Jo Chale To Jaan Se Guzar Gaye

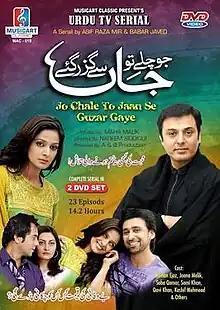
Title screen

Jo Chale To Jaan Se Guzar Gaye is a Pakistani drama television serial premiered on Geo Entertainment on 19 September 2011. The serial is directed by "Nadeem Siddiqi", written by "Maha Malik", and produced by Asif Raza Mir & Babar Javed under their banner A&B Entertainment.